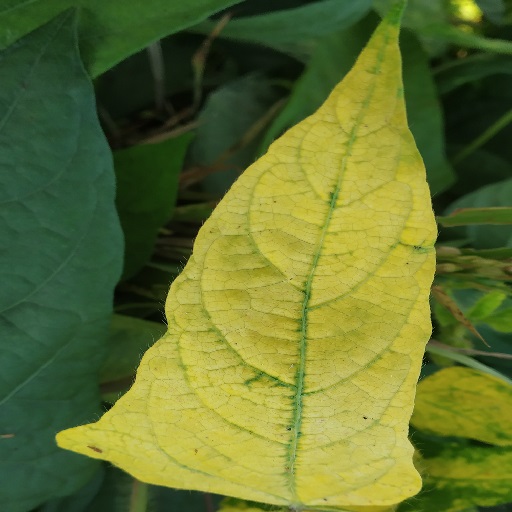
Label: Yellow Mosaic